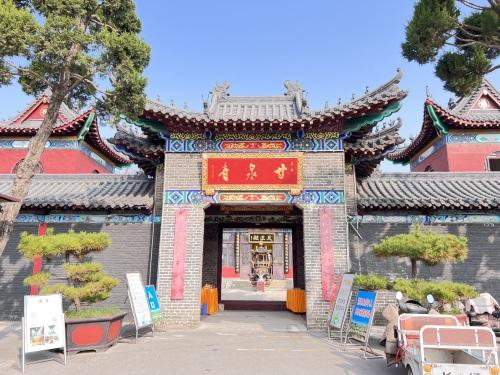
地标名称：甘泉寺
所在城市：枣庄市·市中区